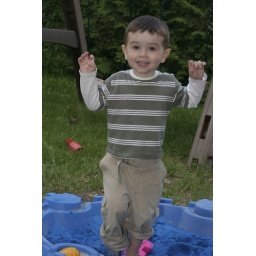
playing in the blue sand